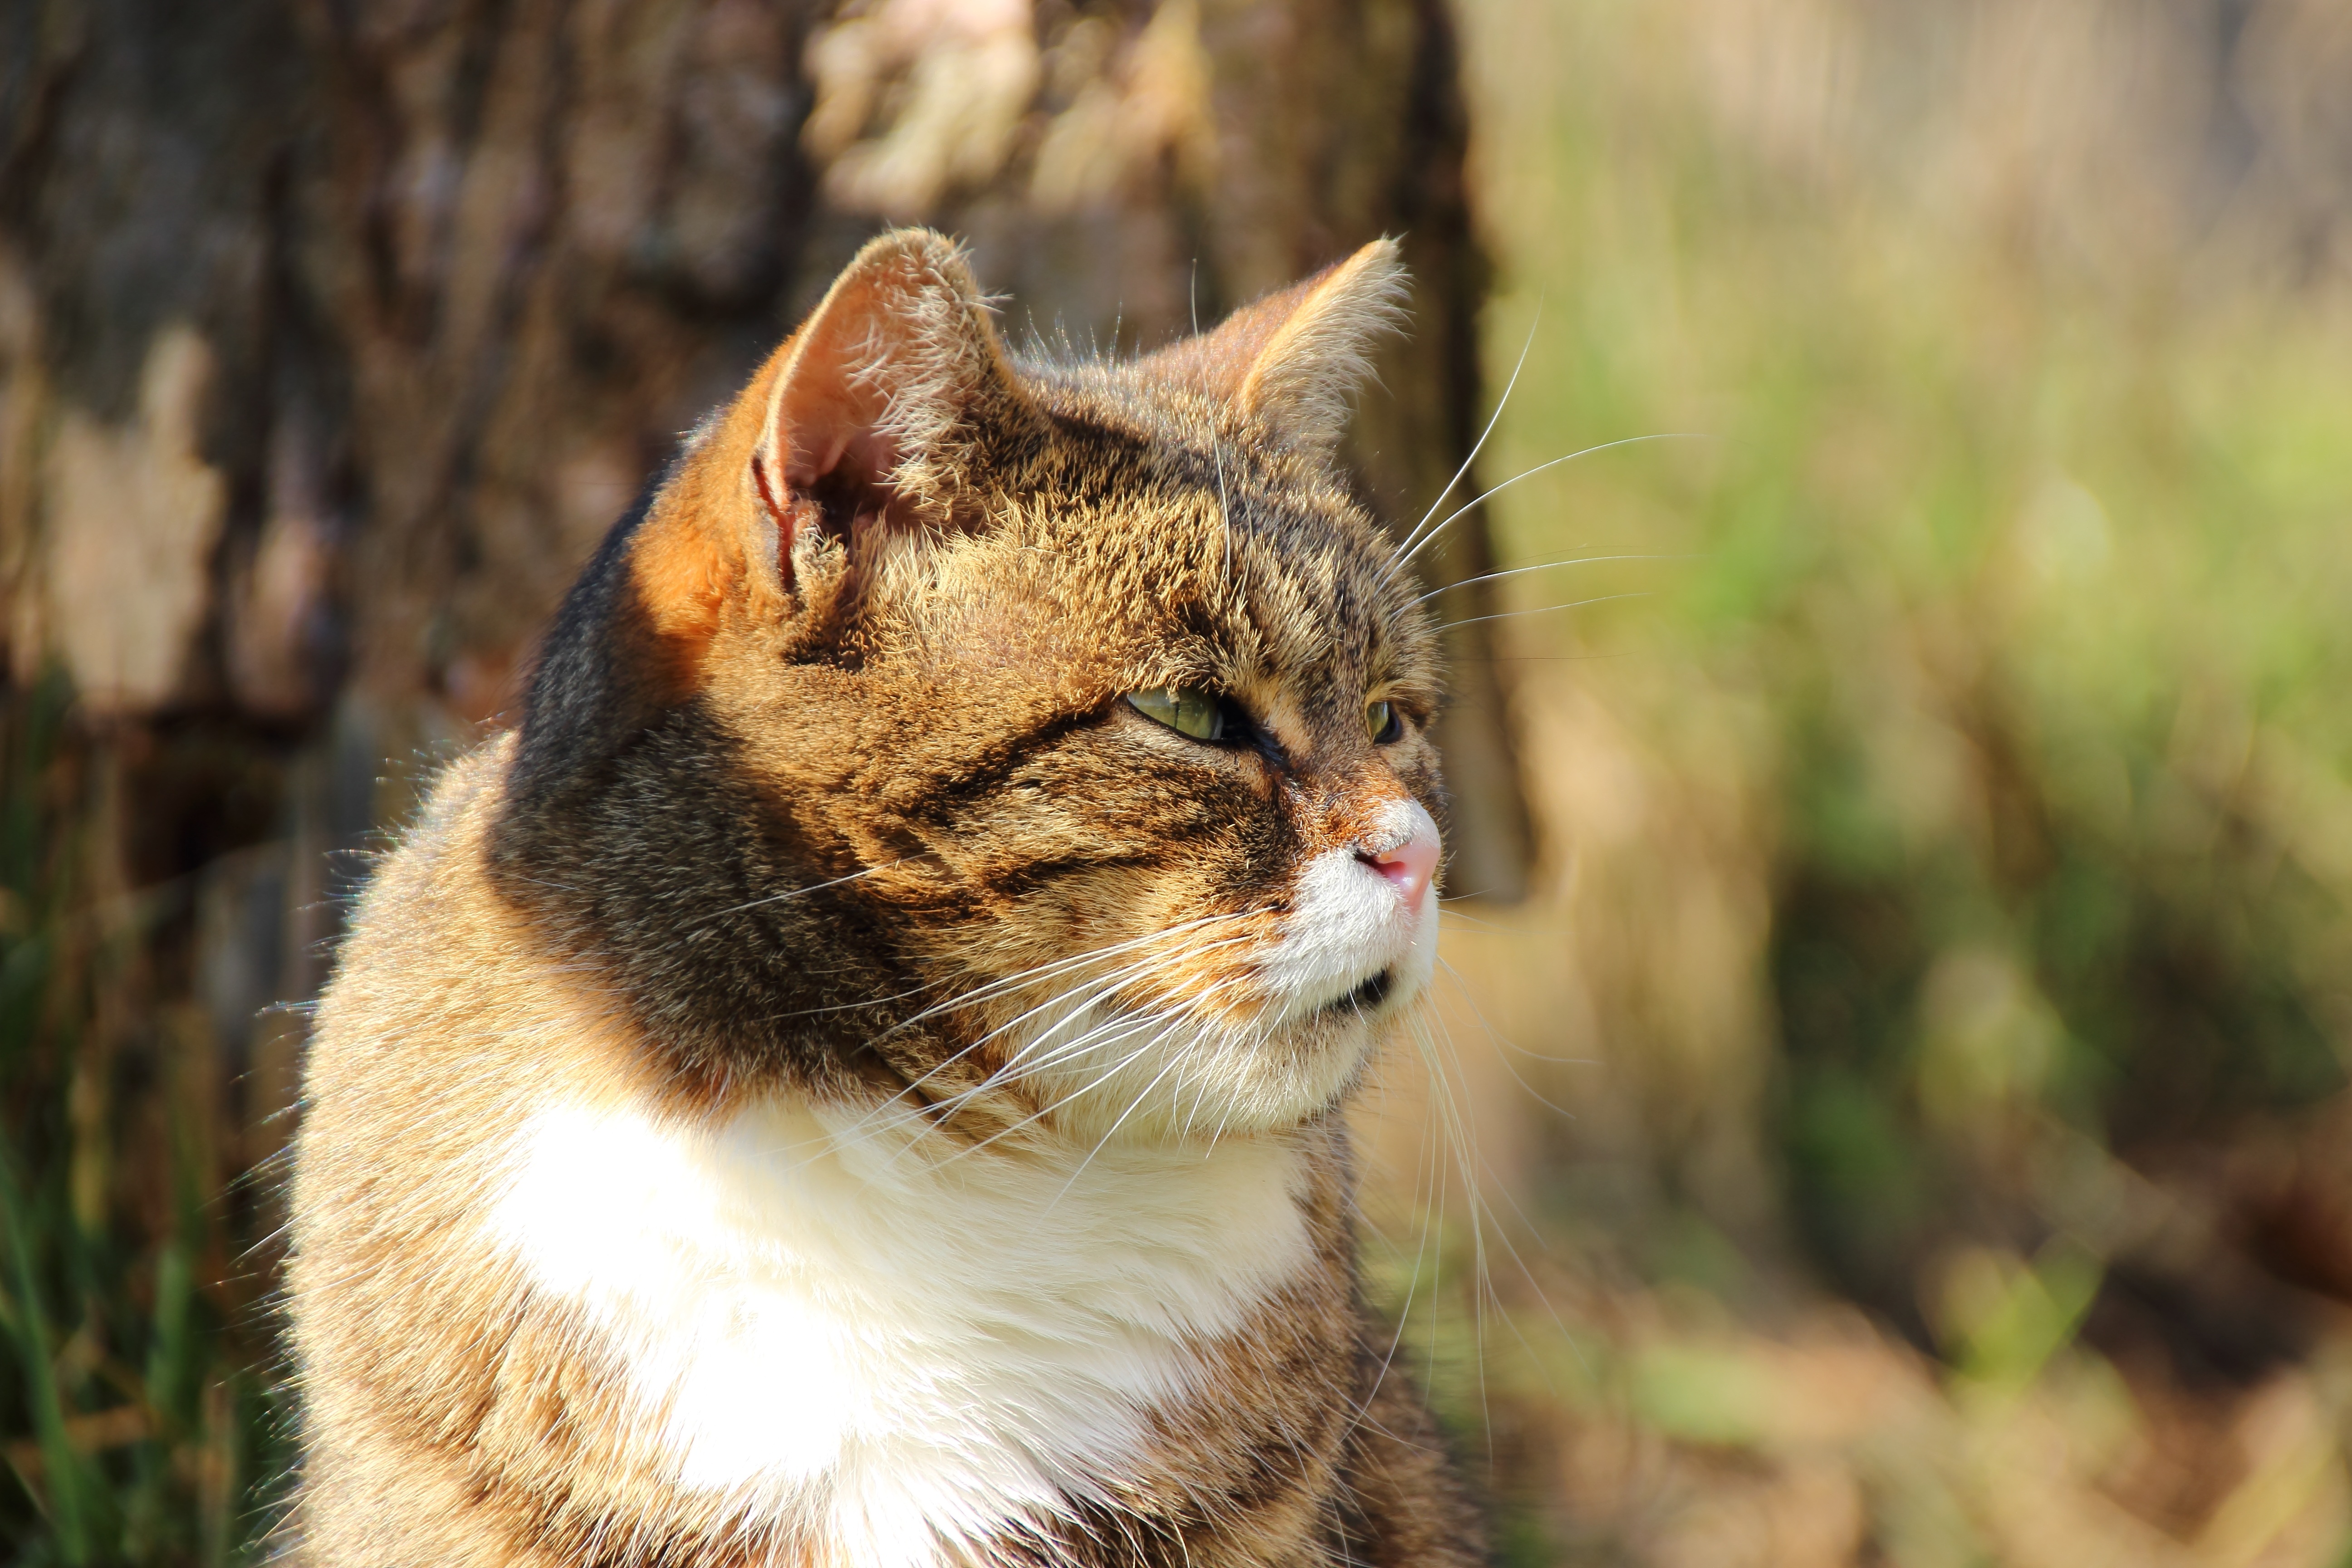
grass, animal, wildlife, portrait, cat, mammal, close, fauna, close up, face, nose, whiskers, vertebrate, expression, back light, cat face, tabby cat, european shorthair, wild cat, small to medium sized cats, cat like mammal, domestic short haired cat, rusty spotted cat